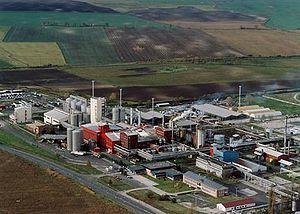
Szabadegyháza est un village et une commune du comitat de Fejér en Hongrie.